Diabetes in India

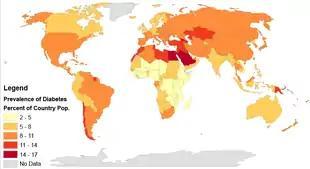
Rates of diabetes worldwide in 2014. The worldwide prevalence was 9.2%. In India it is 8.9% as of 2020.

In 2020, according to the International Diabetes Federation (IDF), 463 million people have diabetes in the world and 88 million people in the Southeast Asia region. Of this 88 million people, 77 million belong to India. The prevalence of diabetes in the population is 8.9%, according to the IDF. According to the IDF estimates, India has the second highest number of children with type 1 diabetes after the United States. It also contributes to the largest proportion of incident cases of type 1 diabetes in children in the SEA region. Per the World Health Organization, 2% of all deaths in India are due to diabetes.